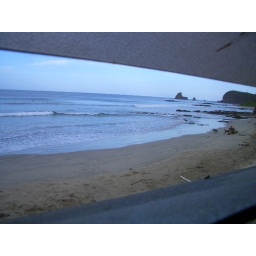
in mahagual out my bedroom window